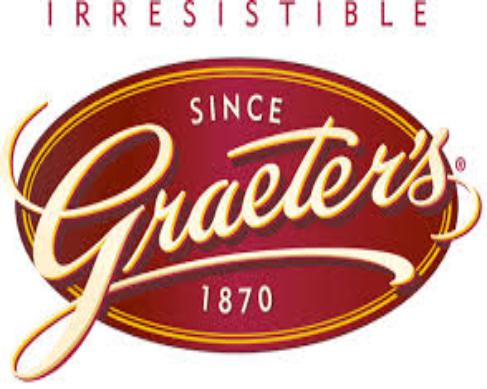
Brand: Graeter's
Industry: Food